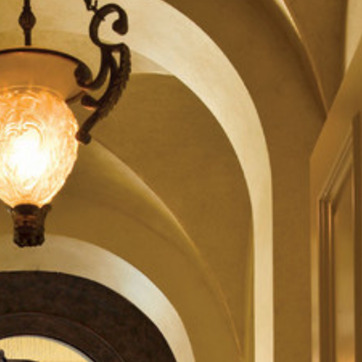
Material: painted